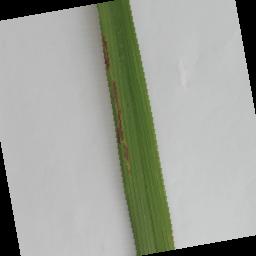
Label: Rice___Leaf_Blast